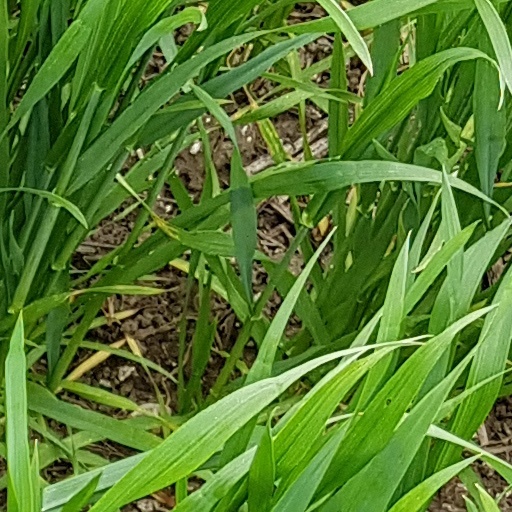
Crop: wheat